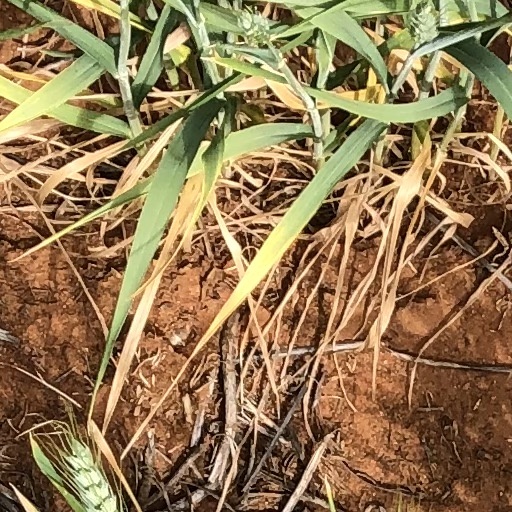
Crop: wheat